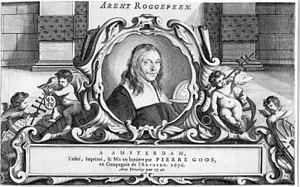
Jakob Roggeveen, né le 1ᵉʳ février 1659 à Middelbourg et décédé le 31 janvier 1729 dans la même ville était un explorateur néerlandais qui a été envoyé trouver la Terra Australis, mais a découvert l'île de Pâques en 1722.